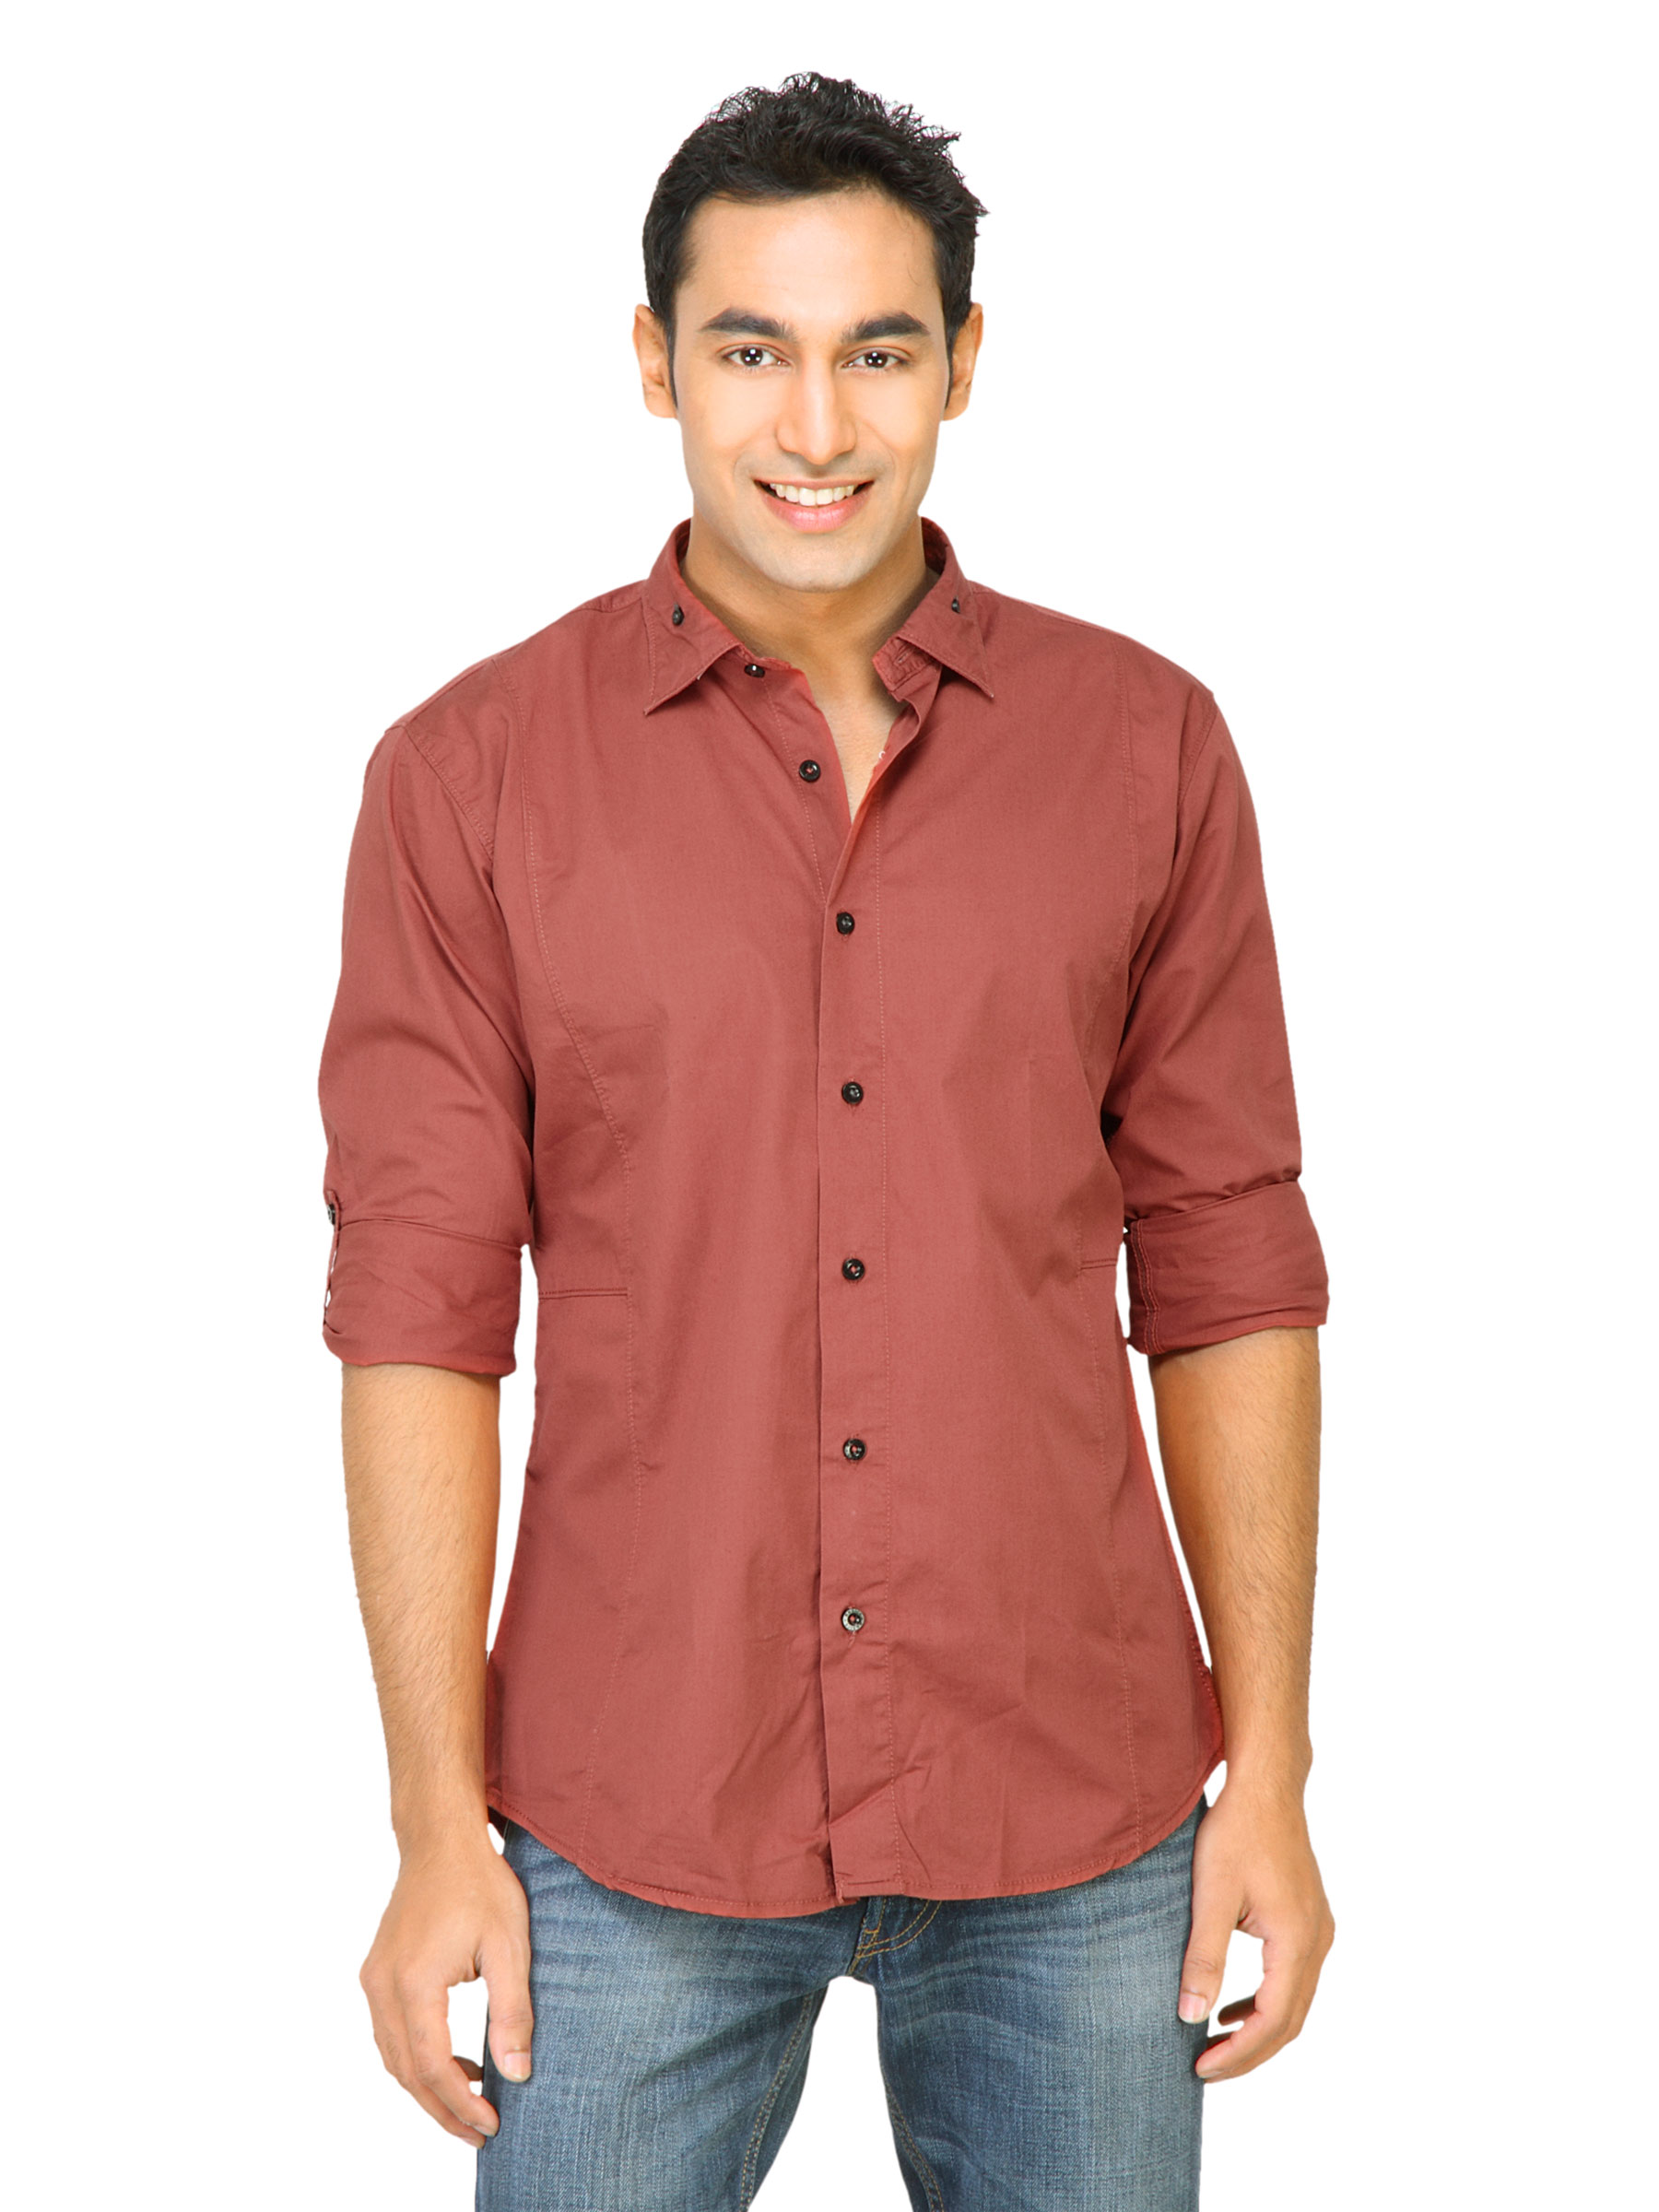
Basics Men Red Slim Fit Shirt
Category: Apparel / Topwear / Shirts
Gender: Men
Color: Red
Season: Fall 2011
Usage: Casual